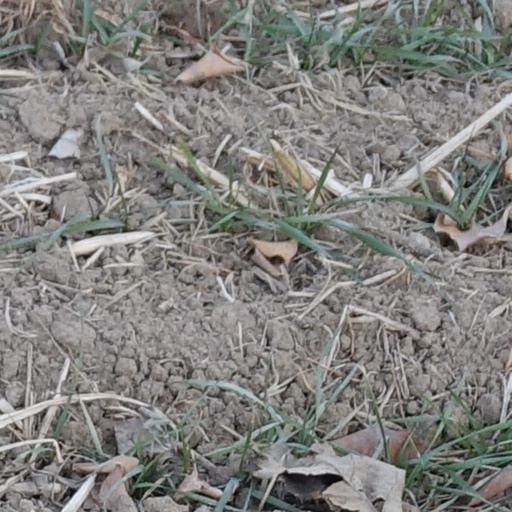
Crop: wheat